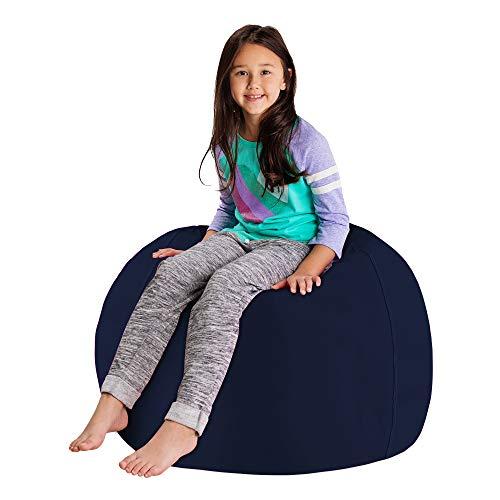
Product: Posh Stuffable Kids Stuffed Animal Storage Bean Bag Chair Cover - Childrens Toy Organizer, Large 38" - Solid Navy Blue
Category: Home & Kitchen | Furniture | Kids' Furniture | Chairs & Seats | Bean Bags
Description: Stuffed animal Bean bag solution - creates a storage solution for all your child’s stuffed Animal and toys while creating a soft comfy chair for them to enjoy.
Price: $24.99
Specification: ASIN:B07SQ3M1WD|ShippingWeight:1.34pounds(Viewshippingratesandpolicies)|DateFirstAvailable:June5,2019